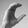
ASL letter: C